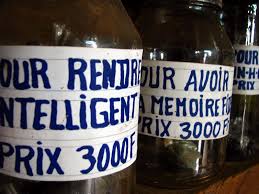
Nataal bii ngeen ma yónnee de gis naa ci biir nataal bi ay butéel yu am garab. Ñu bind ci kaw butéel yi mbind mu bula mu am këyit gu weex.